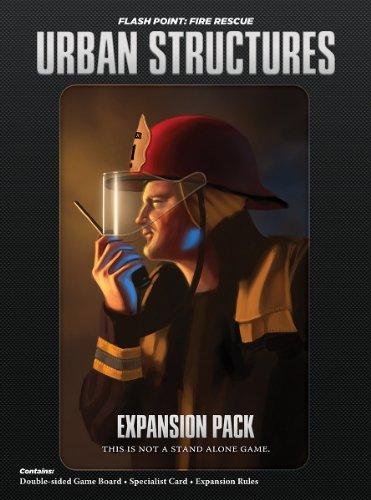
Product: Indie Boards and Cards Flash Point Fire Rescue Urban Structures
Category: Toys & Games | Games & Accessories | Board Games
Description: Contains 2 new buildings; a new fire fighting specialist and rules; scenarios and variants that can be added to the base game.
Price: $14.99
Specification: ProductDimensions:8.2x0.4x11.4inches|ItemWeight:1.07pounds|ShippingWeight:1.1pounds(Viewshippingratesandpolicies)|DomesticShipping:ItemcanbeshippedwithinU.S.|InternationalShipping:ThisitemcanbeshippedtoselectcountriesoutsideoftheU.S.LearnMore|ASIN:B0093B7X4S|Itemmodelnumber:FPU1IBC|Manufacturerrecommendedage:10yearsandup